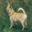
Label: dog